D2.0-Box

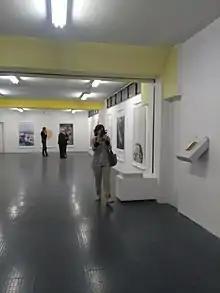
D2.0-Box Reperti 2016

The D2.0-Box is an Italian gallery of modern art and contemporary art in Caserta da Angelo Marino. It is associated with the contemporary art gallery dirartecontemporanea 2.0.